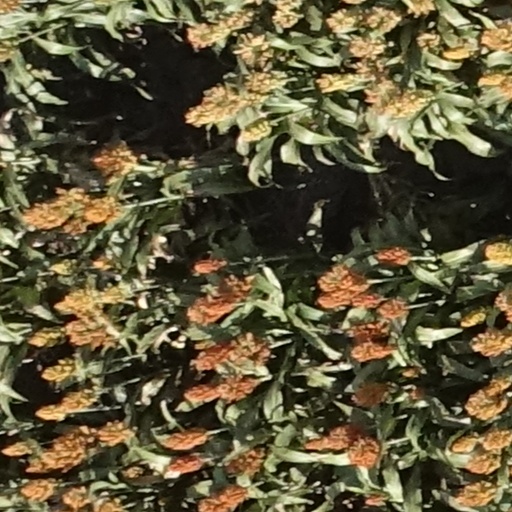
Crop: sorghum